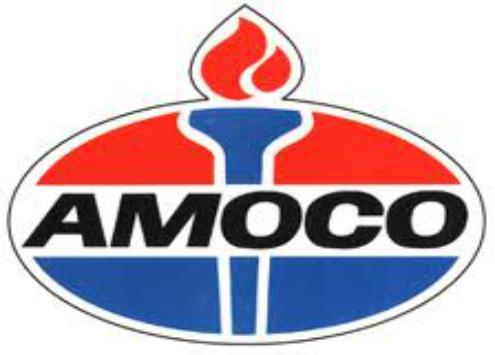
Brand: Amoco
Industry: Others